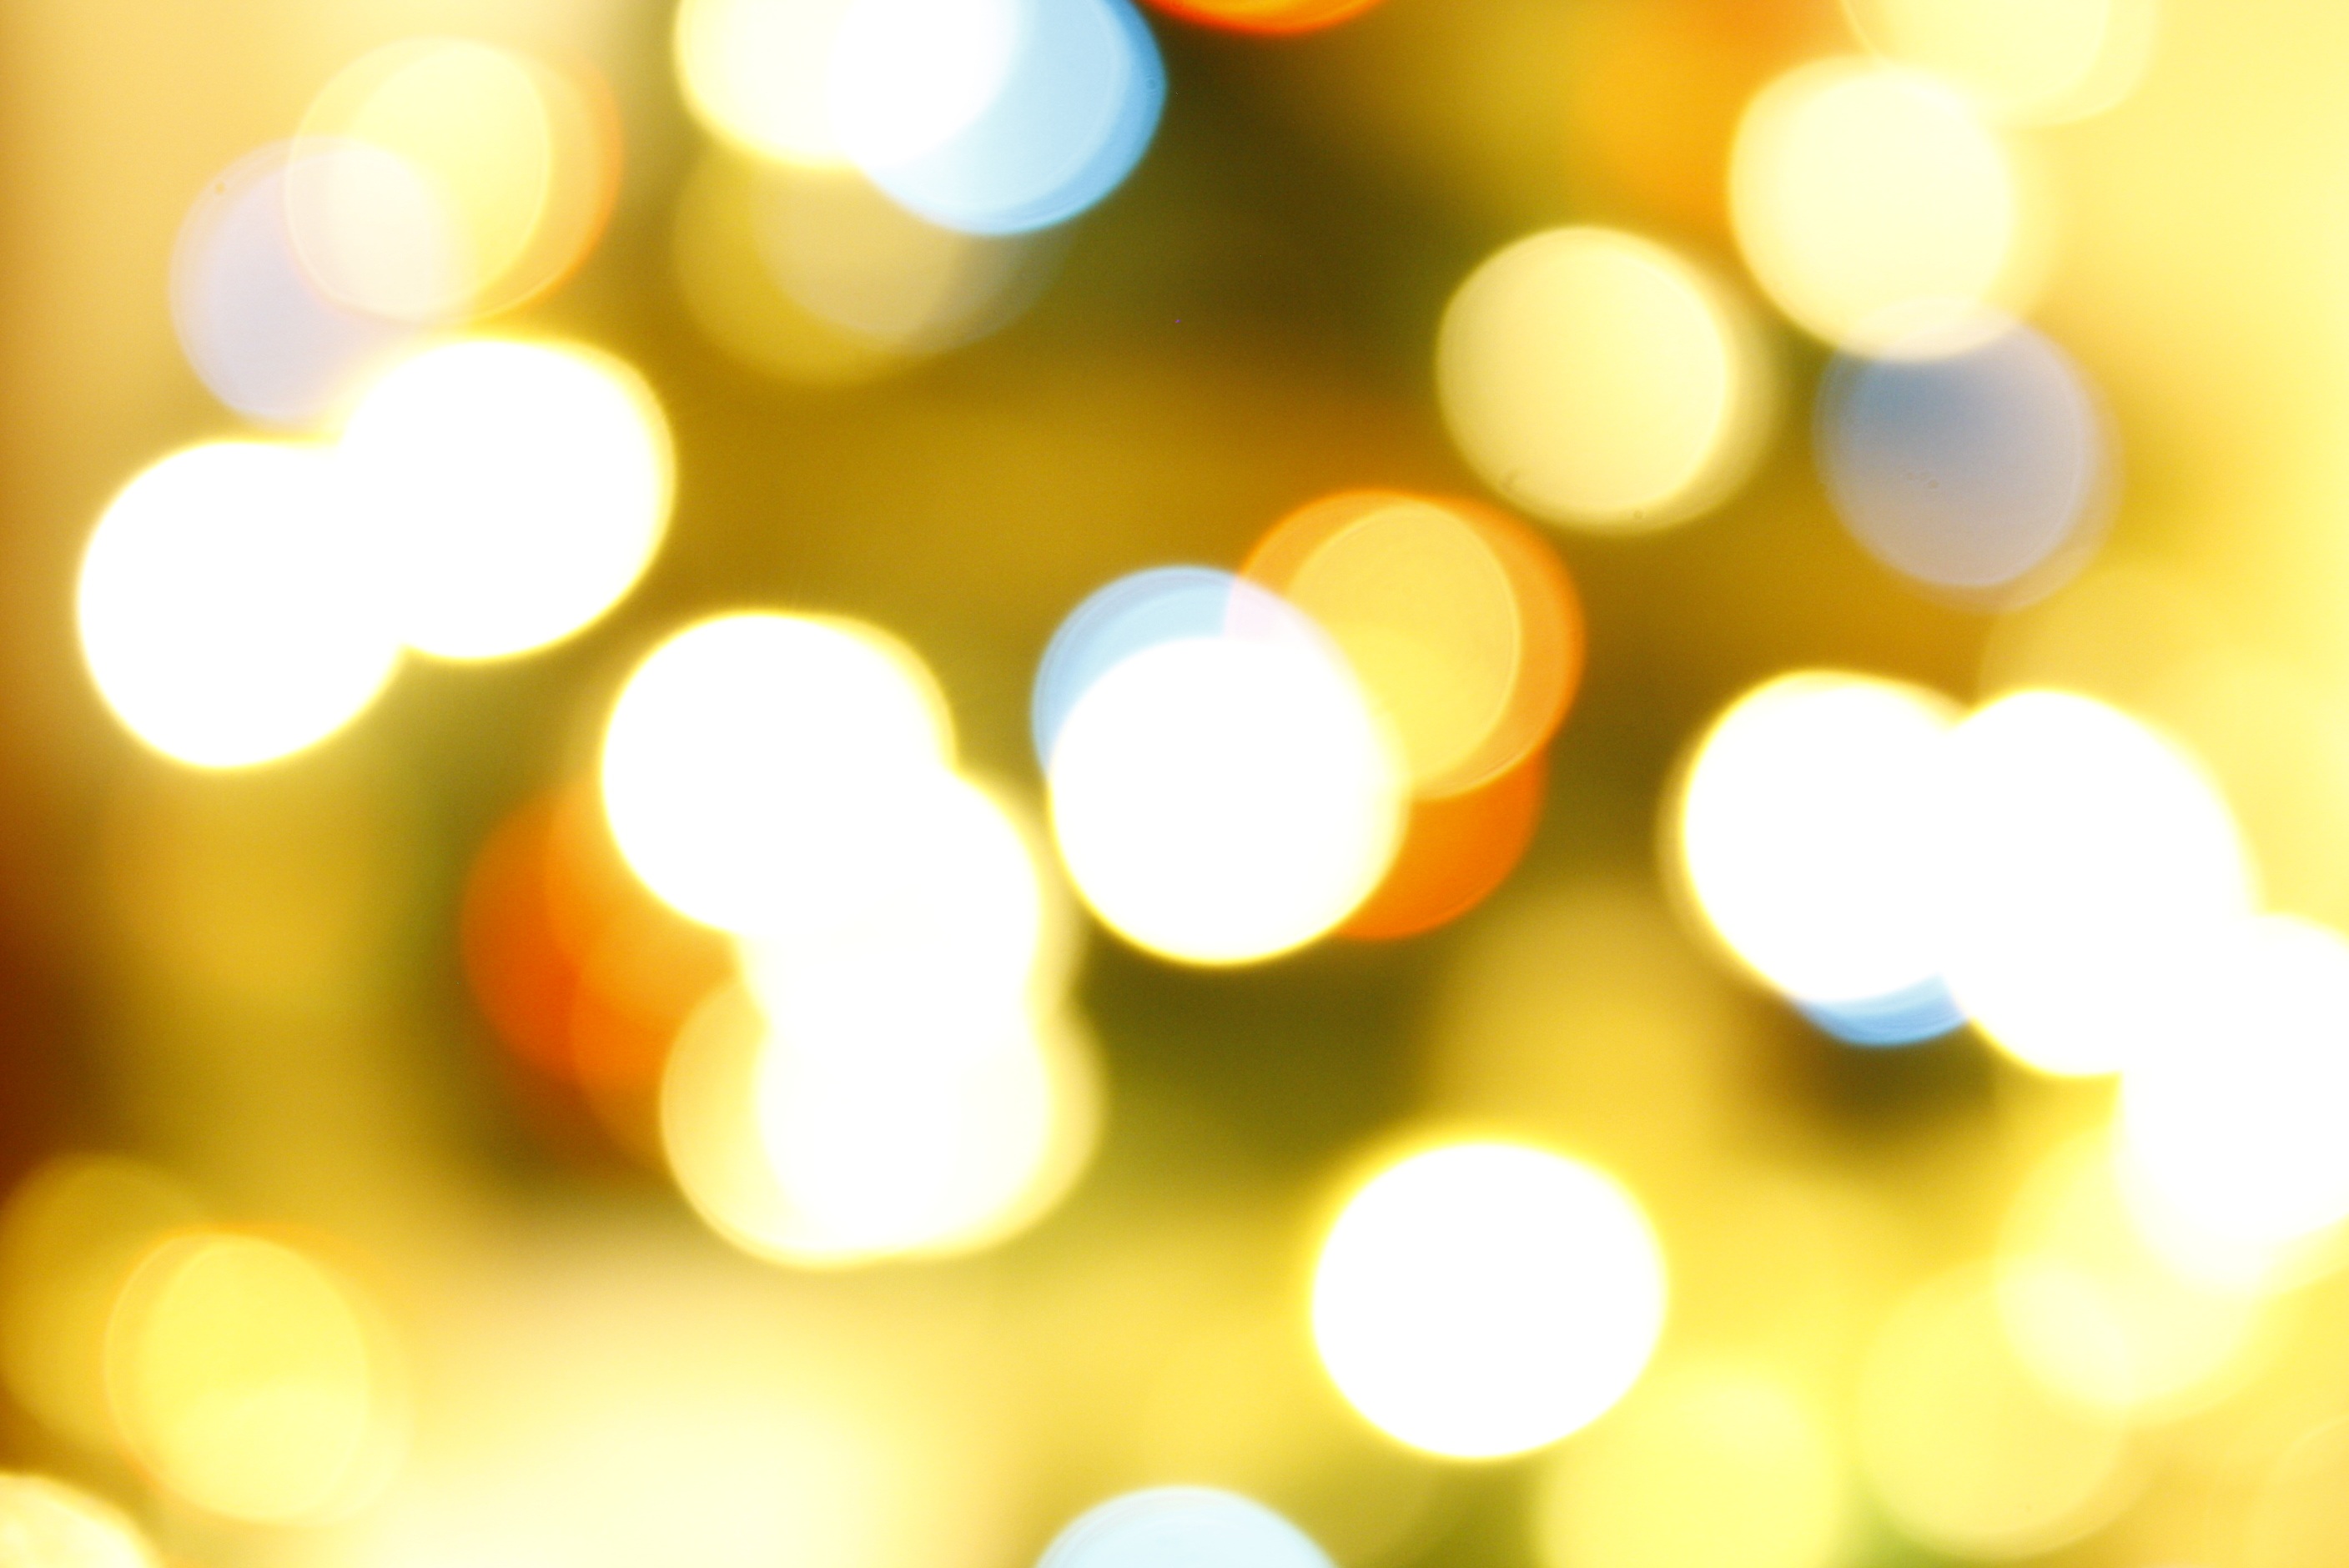
light, sunlight, flower, petal, number, line, color, yellow, christmas, lighting, circle, close up, lights, shape, fuzzy, brightness, macro photography, computer wallpaper